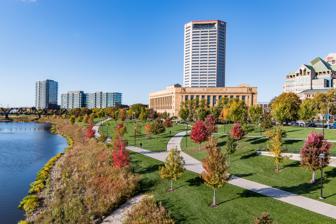
Building: Battelle Riverfront Park
Country: United States of America
Year built: 1983
Park in Columbus, Ohio, U.S. Battelle Riverfront Park Interactive map of the park among others on the Scioto Mile Coordinates 39°57′46.688″N 83°0′19.217″W / 39.96296889°N 83.00533806°W / 39.96296889; -83.00533806 Opened 1983 Administered by Columbus Recreation and Parks Department Public transit access 4 , 5 , 7 , 10 , 11 , 12 CoGo Website Official website Battelle Riverfront Park is a 4.1-acre (1.7 ha) park in downtown Columbus, Ohio , United States, near Columbus City Hall . The park was established in 1983. It is named after Gordon Battelle and was funded by the Battelle Memorial Institute . Features The park features the James W. Barney Pickaweekee Story Grove (moved from a nearby children's park) amid several monuments and memorials, including the Columbus Firefighters Memorial (1958), Spanish–American War Memorial (1937), Their Spirits Circle the Earth (1987), and To Honor the Immigrants (1992). Alfred Tibor 's sculpture Freedom (1985) is also installed in the park. Several of the park's monuments and memorials were moved here from the Harry E. Richter Workers Memorial Park in 2016. That park, built in 2000, held a memorial originally placed in Franklin Park in 1992. The Richter Workers Memorial Park was replaced in 2016 with the Michael B. Coleman Government Center , which opened two years later. The Santa Maria Ship & Museum , a replica of Christopher Columbus's Santa María , was docked on the Scioto River by the park beginning in 1991, as part of the city's 1992 Christopher Columbus Quincentennial Jubilee, celebrating the 500th anniversary of Columbus's voyage to the Americas. The ship's presence was aimed to draw people to the Columbus riverfront, though it had limited success, and attendance dropped over the years. The nonprofit tourist organization that operated it closed in 2011, and the Columbus Recreation and Parks Department inherited it. $5-6 million was estimated for its repairs, and with the extensive renovation of the Scioto's riverfront, the ship had to be relocated. It was removed in 2014, and remains in a city-owned lot in the South Side, in ten pieces. Environmental Protection Agency rules no longer permit it back on the Scioto River, and nobody has expressed interest in restoring the ship given the expense. Gallery Revetment at the site before the park was developed, 1965 Park sign Statues in the James W. Barney Pickaweekee Story Grove The park and the Santa Maria Ship & Museum in 2008 Santa María replica, 2008 See also Ohio portal List of parks in Columbus, Ohio References